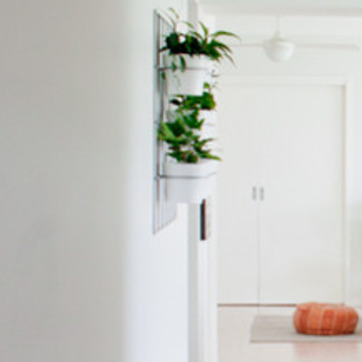
Material: ceramic